Relative strength index

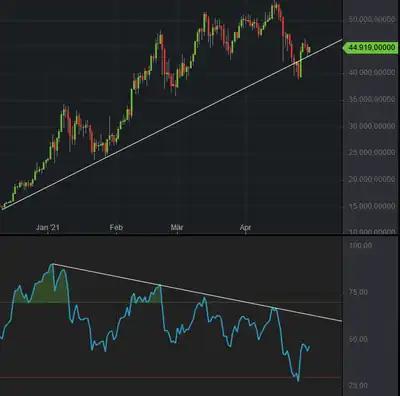
Bitcoin, RSI-14, bearish divergence occurs

The RSI is presented on a graph above or below the price chart. The indicator has an upper line and a lower line, typically at 70 and 30 respectively, and a dashed mid-line at 50. Wilder recommended a smoothing period of 14 (see exponential smoothing, i.e. "α" = 1/14 or "N" = 14).